Modular smartphone

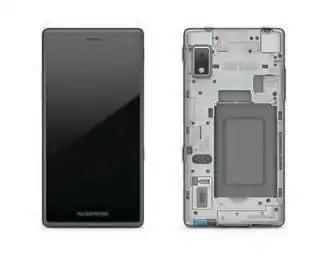
A image of the front and back of a Fairphone 2, showing the screen, camera and speaker at the front, and antennas, battery, card slots, loudspeaker and rear camera at the back, among other components.

A modular smartphone is a smartphone designed for users to upgrade or replace components and modules without the need for resoldering or repair services. The most important component is the main board, to which others such as cameras and batteries are attached. Components can be obtained from open-source hardware stores.